Sergei Rachmaninoff

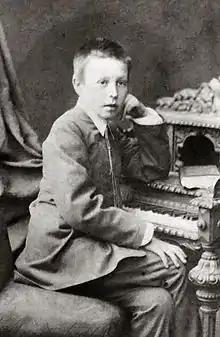
Rachmaninoff at age 10 in Saint Petersburg, Russia

Rachmaninoff was born on into a family of Russian aristocracy in the Russian Empire. The family tradition claims descent from a legendary Vasily, nicknamed "Rachman", a supposed grandson of Stephen III of Moldavia. Rachmaninoff's family had strong musical and military leanings. His paternal grandfather, , was a musician who had taken lessons from Irish composer John Field. His father, Vasily Arkadievich Rachmaninoff (1841–1916), was a retired army officer and amateur pianist who married Lyubov Petrovna Butakova (1853–1929), the daughter of a wealthy army general who gave him five estates as part of her dowry. The couple had three sons: Vladimir, Sergei and Arkady and three daughters; Yelena, Sofia and Barbara; Sergei being their third child.